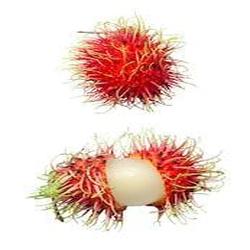
Label: Rambutan